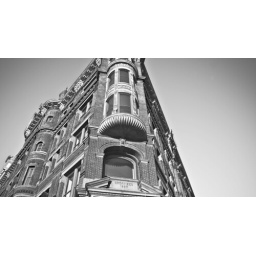
A building in washington DC. Black and white is nice.